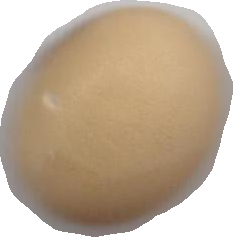
Variety: Anjasmoro